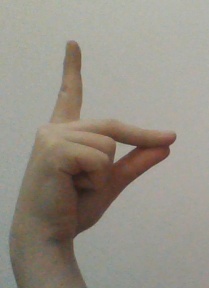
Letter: ta